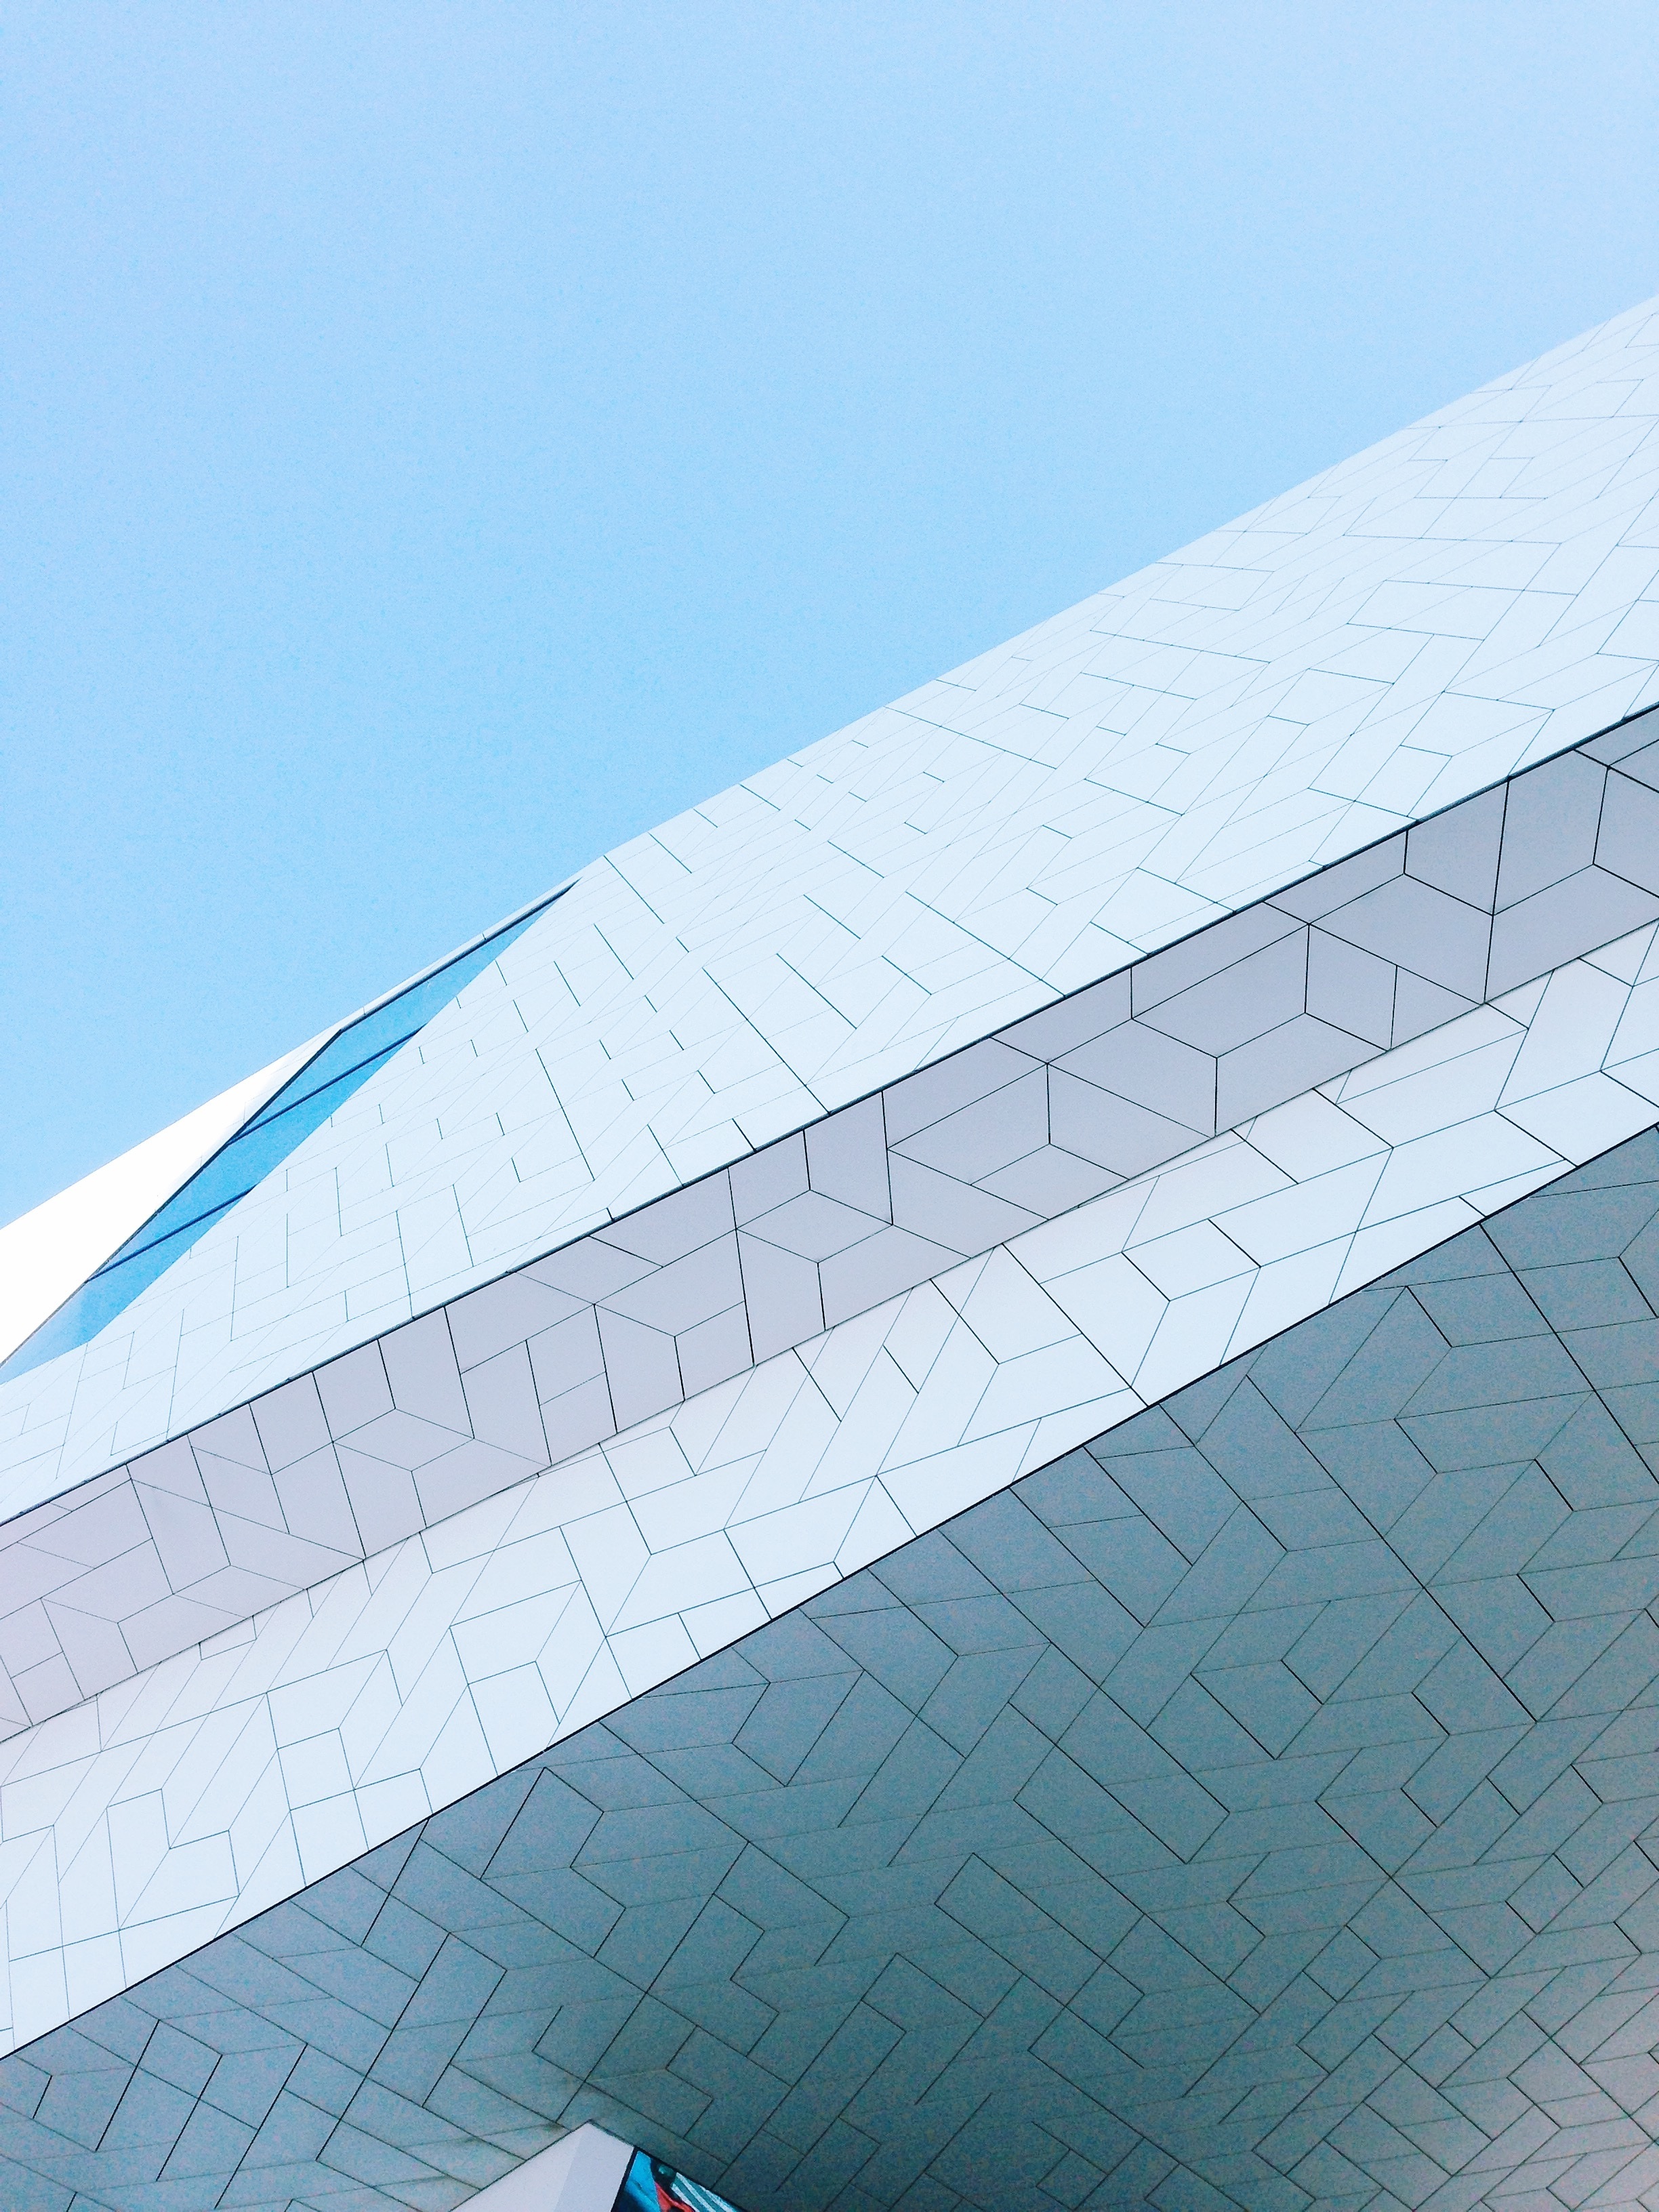
wing, architecture, structure, sky, white, wind, building, skyscraper, construction, pattern, line, flight, facade, blue, exterior, modern, material, contemporary, shape, atmosphere of earth